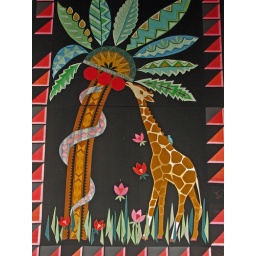
wall hanging in dining room of lodge